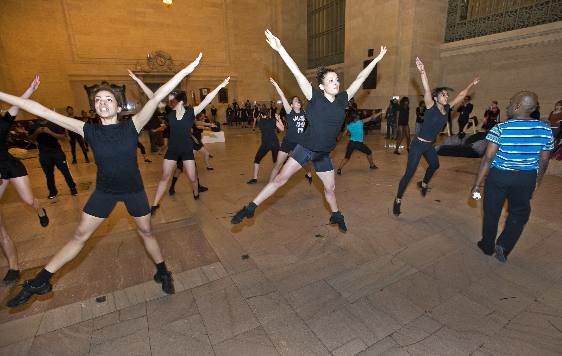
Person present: Yes